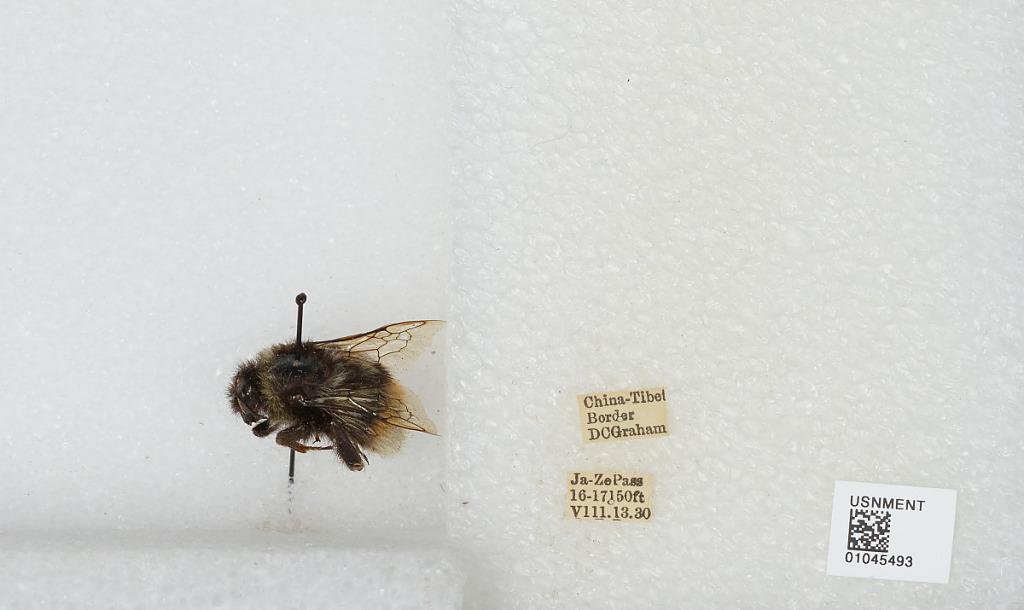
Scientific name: Bombus sp.
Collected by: D. Graham
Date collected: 1930-8-13
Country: China
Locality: Ja-Ze Pass, China Tibet border